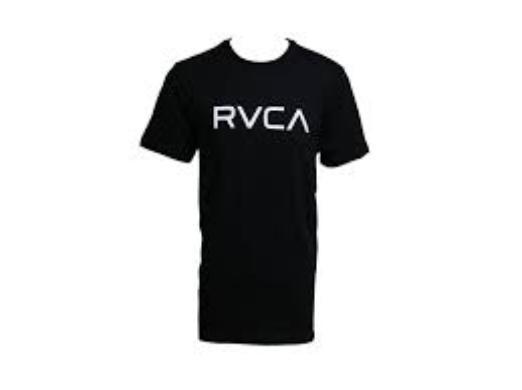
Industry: Clothes